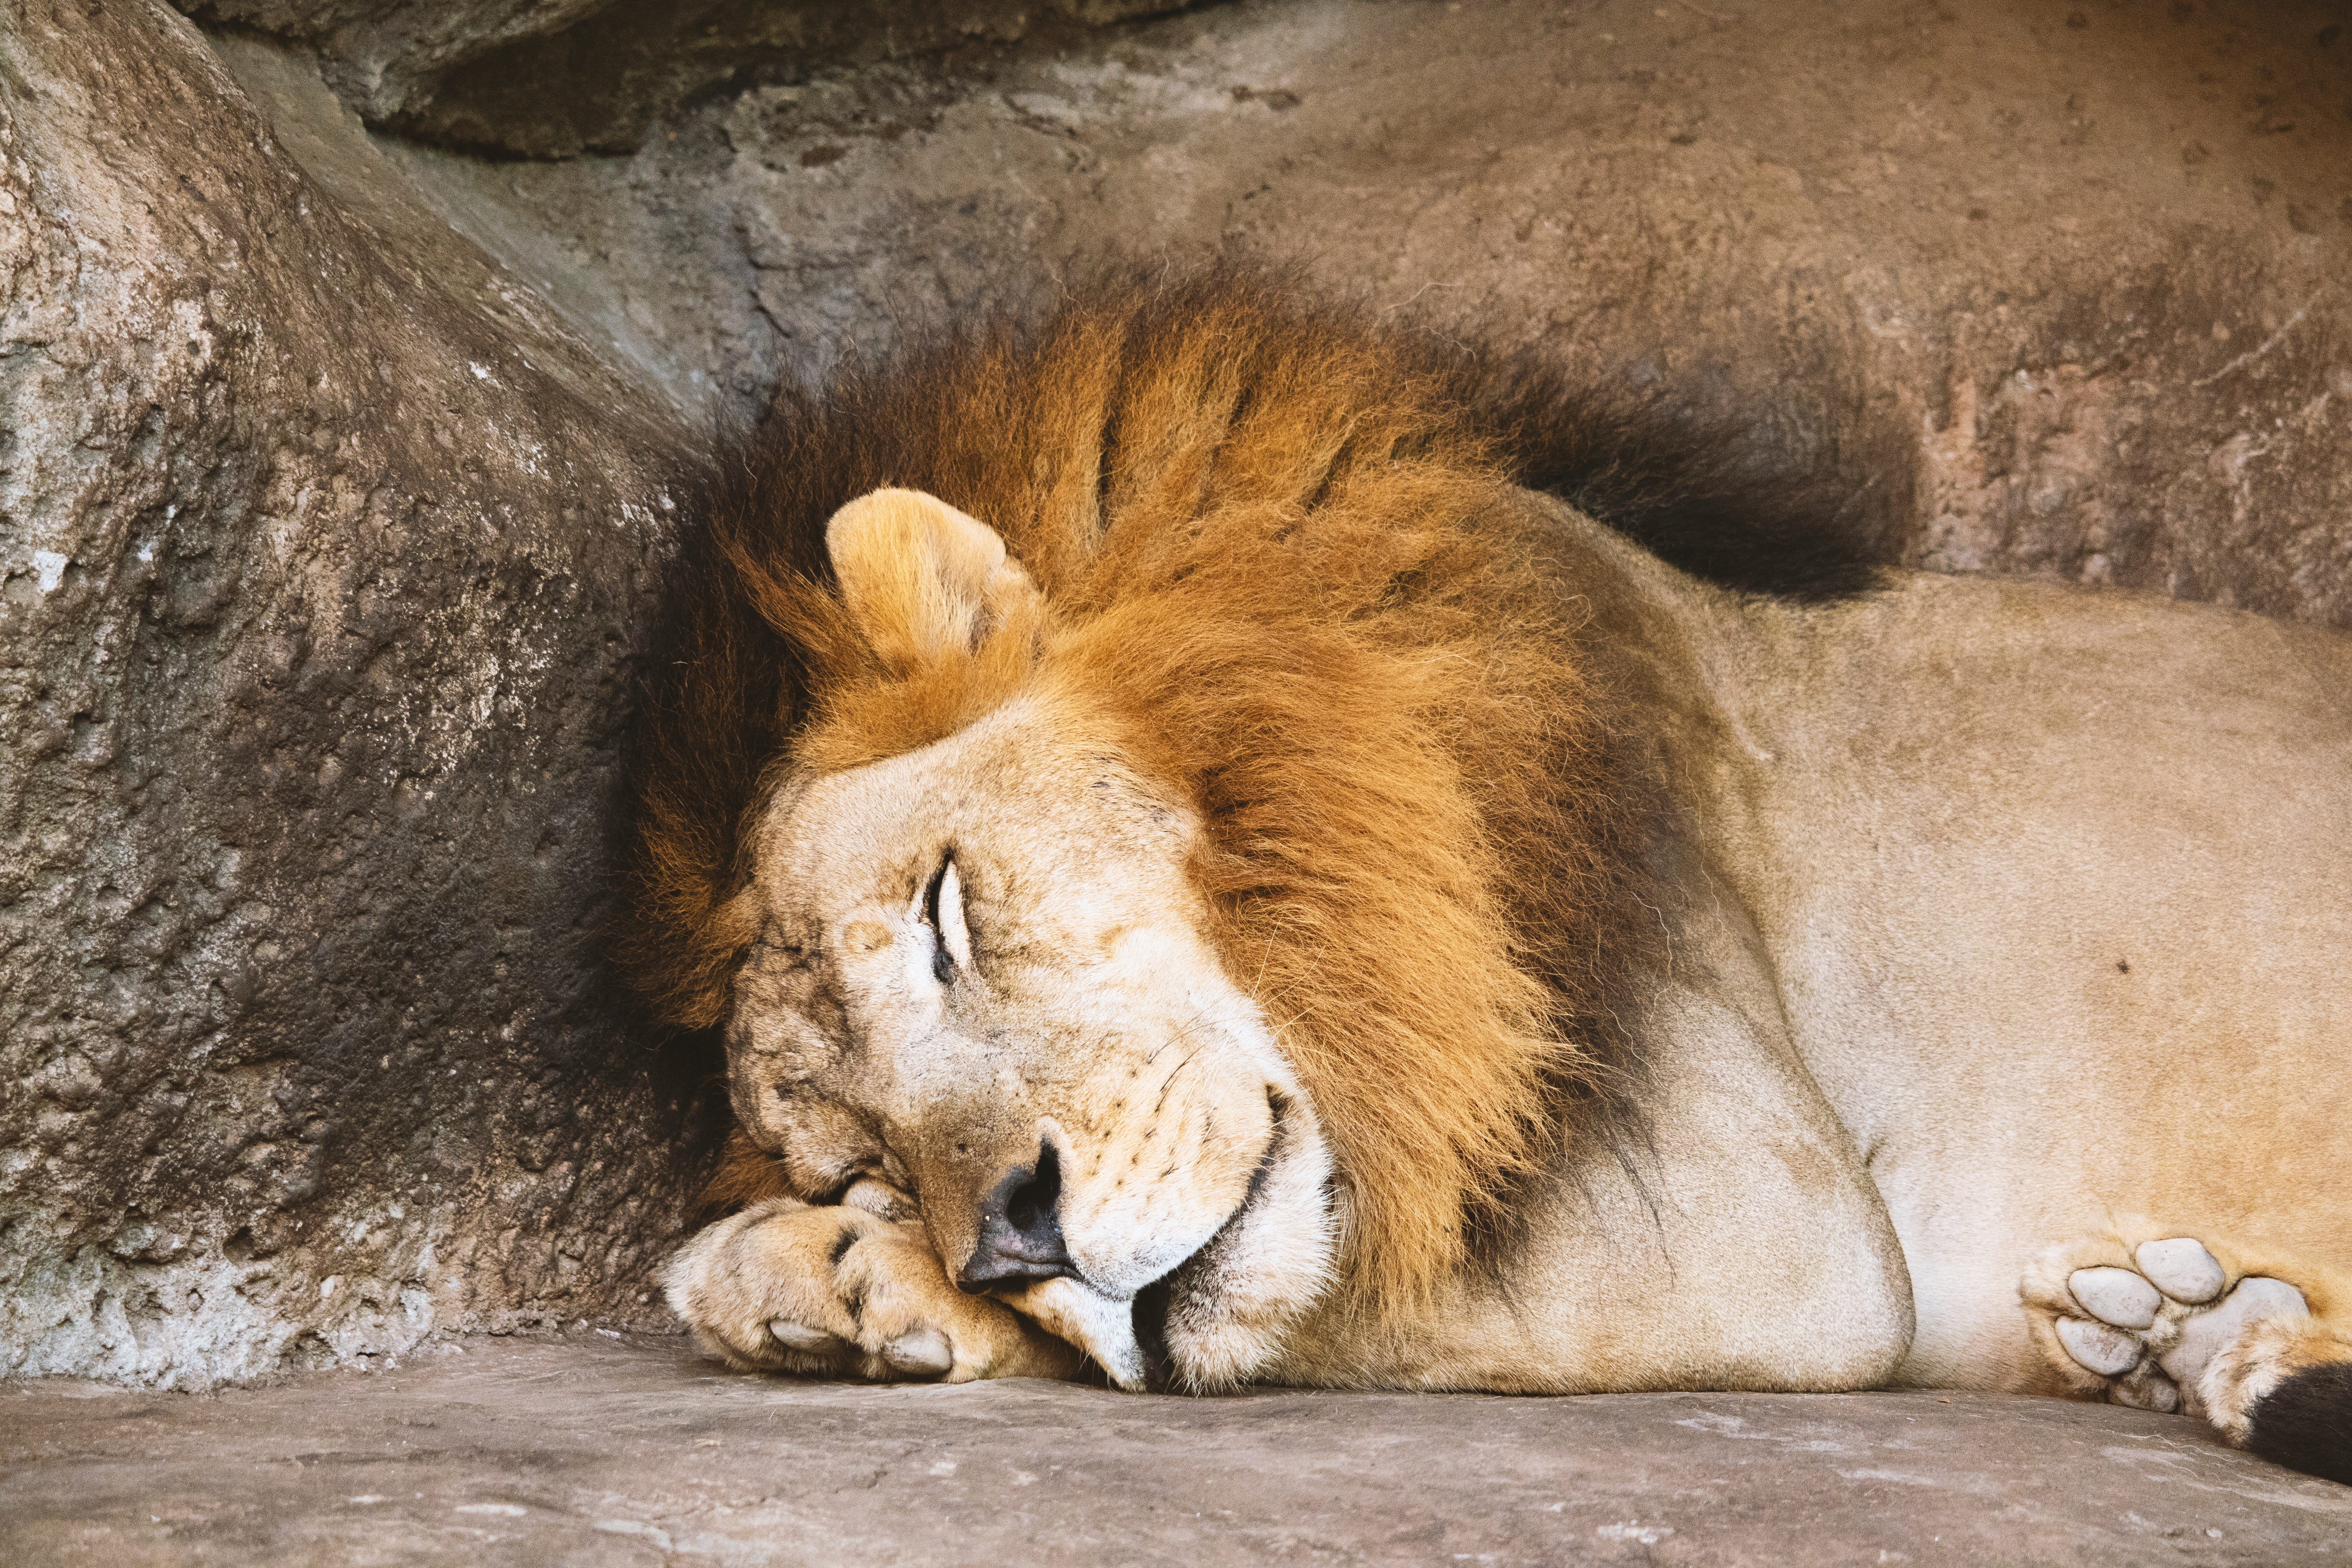
lion, vertebrate, mammal, felidae, wildlife, masai lion, big cats, terrestrial animal, carnivore, zoo, snout, organism, adaptation, whiskers